Aepyornithomimus

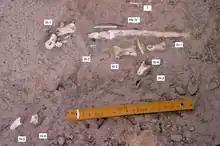
MPC-D 100/130 being excavated

The holotype specimen, MPC-D 100/130, was discovered in sediments at the Tögrögiin Shiree locality of the Djadokhta Formation, a locality that is interpreted to be composed of semi-arid eolian sediments with irregular, light gray and cross-bedded sands and sandstones, by Shigeru Suzuki during a joint Japanese (HMNS)—Mongolian (IPG) paleontological expedition to the Gobi Desert in 1994. The specimen consists of an almost complete articulated left pes preserved with partial astragalus, complete calcaneum, and the lower tarsal III; it is now housed at the Institute of Paleontology and Geology of the Mongolian Academy of Sciences. MPC-D 100/130 was formally described in 2017 by paleontologists Tsogtbaatar Chinzorig, Yoshitsugu Kobayashi, Khishigjav Tsogtbaatar, Philip J. Currie, Mahito Watabe and Rinchen Barsbold, giving name to the new ornithomimid taxon "Aepyornithomimus tugrikinensis". The generic name, "Aepyornithomimus", is derived from the large ratites "Aepyornis" and the Latin mimus (meaning mimic), in reference to the similar foot structure. Lastly, "tugrikinensis" refers to the locality of provenance, Tögrögiin Shiree.